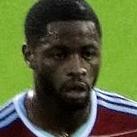
Age: 26